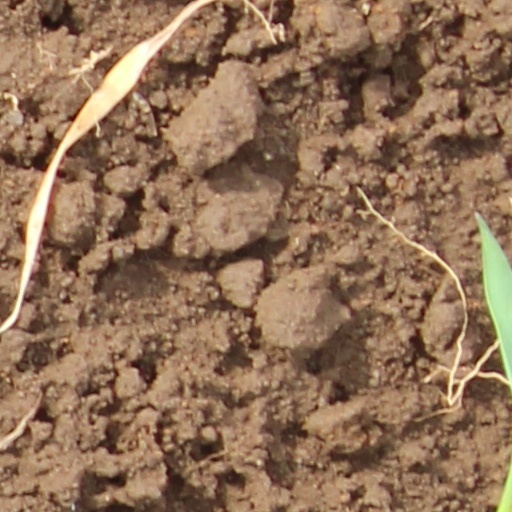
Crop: wheat